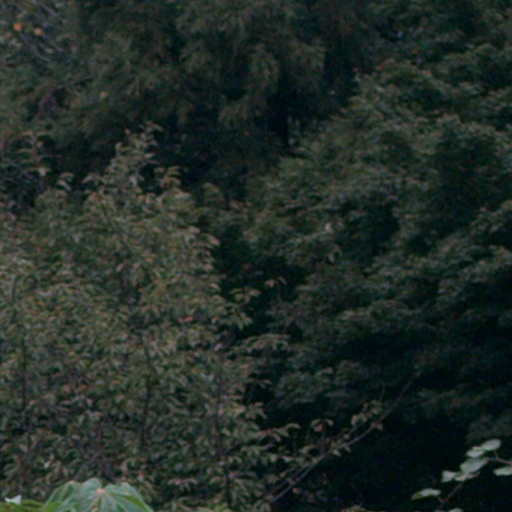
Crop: cassava